Si Lom Road

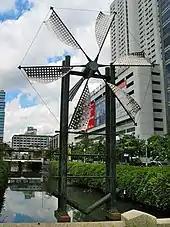
The windmill memorial at Silom–Naradhiwas Intersection commemorates the origins of the road's name.

In the reign of King Mongkut (Rama IV, 1851–1868), Siam (as Thailand was then known) began modernizing and opening up to the West. Major roads were first built in Bangkok, with Thanon Trong (what is now Rama IV Road) built together with a canal in 1857, followed by Charoen Krung Road (popularly considered the first modern road in the country) in 1862, both in response to requests by Western consuls and merchants. Around the same time, the King had a canal dug from the French Consulate to the canal of Thanon Trong, linking the latter to the Chao Phraya River via the existing Bang Rak Canal. The dredged earth was used to build a road, running alongside the canal on its southern bank and linking Charoen Krung and Trong roads. The King also solicited contributions from wealthy property owners, who helped build bridges over canals crossed by the road.